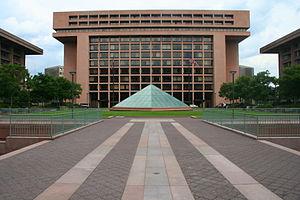
Vlastimil Koubek, né le 17 mars 1927 à Brno et mort le 15 février 2003 dans le comté d'Arlington, est un architecte américain d'origine tchèque.
L'Enfant Plaza Hotel est un hôtel situé à L'Enfant Plaza à Washington.
Ieoh Ming Pei, communément appelé I. M. Pei, est un architecte américain d'origine chinoise né le 26 avril 1917 à Canton et mort le 16 mai 2019 à New York.